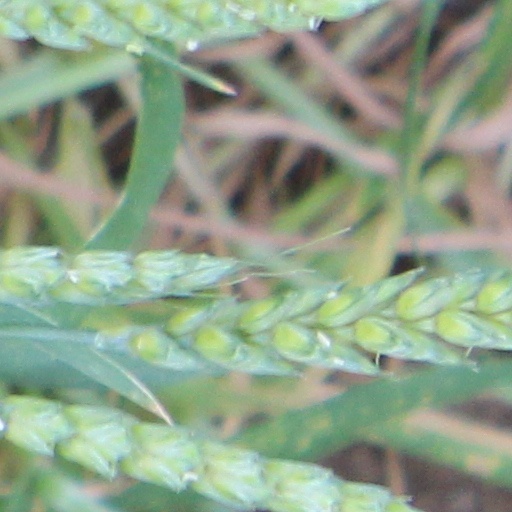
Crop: wheat